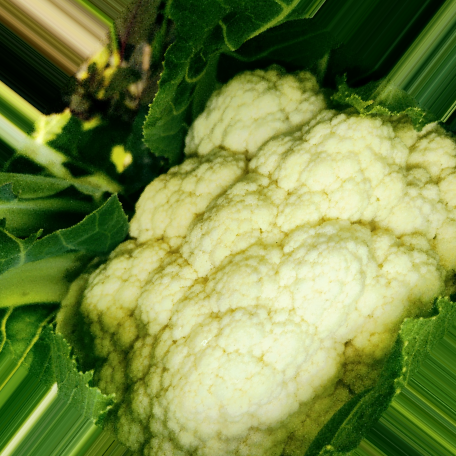
Label: Disease Free